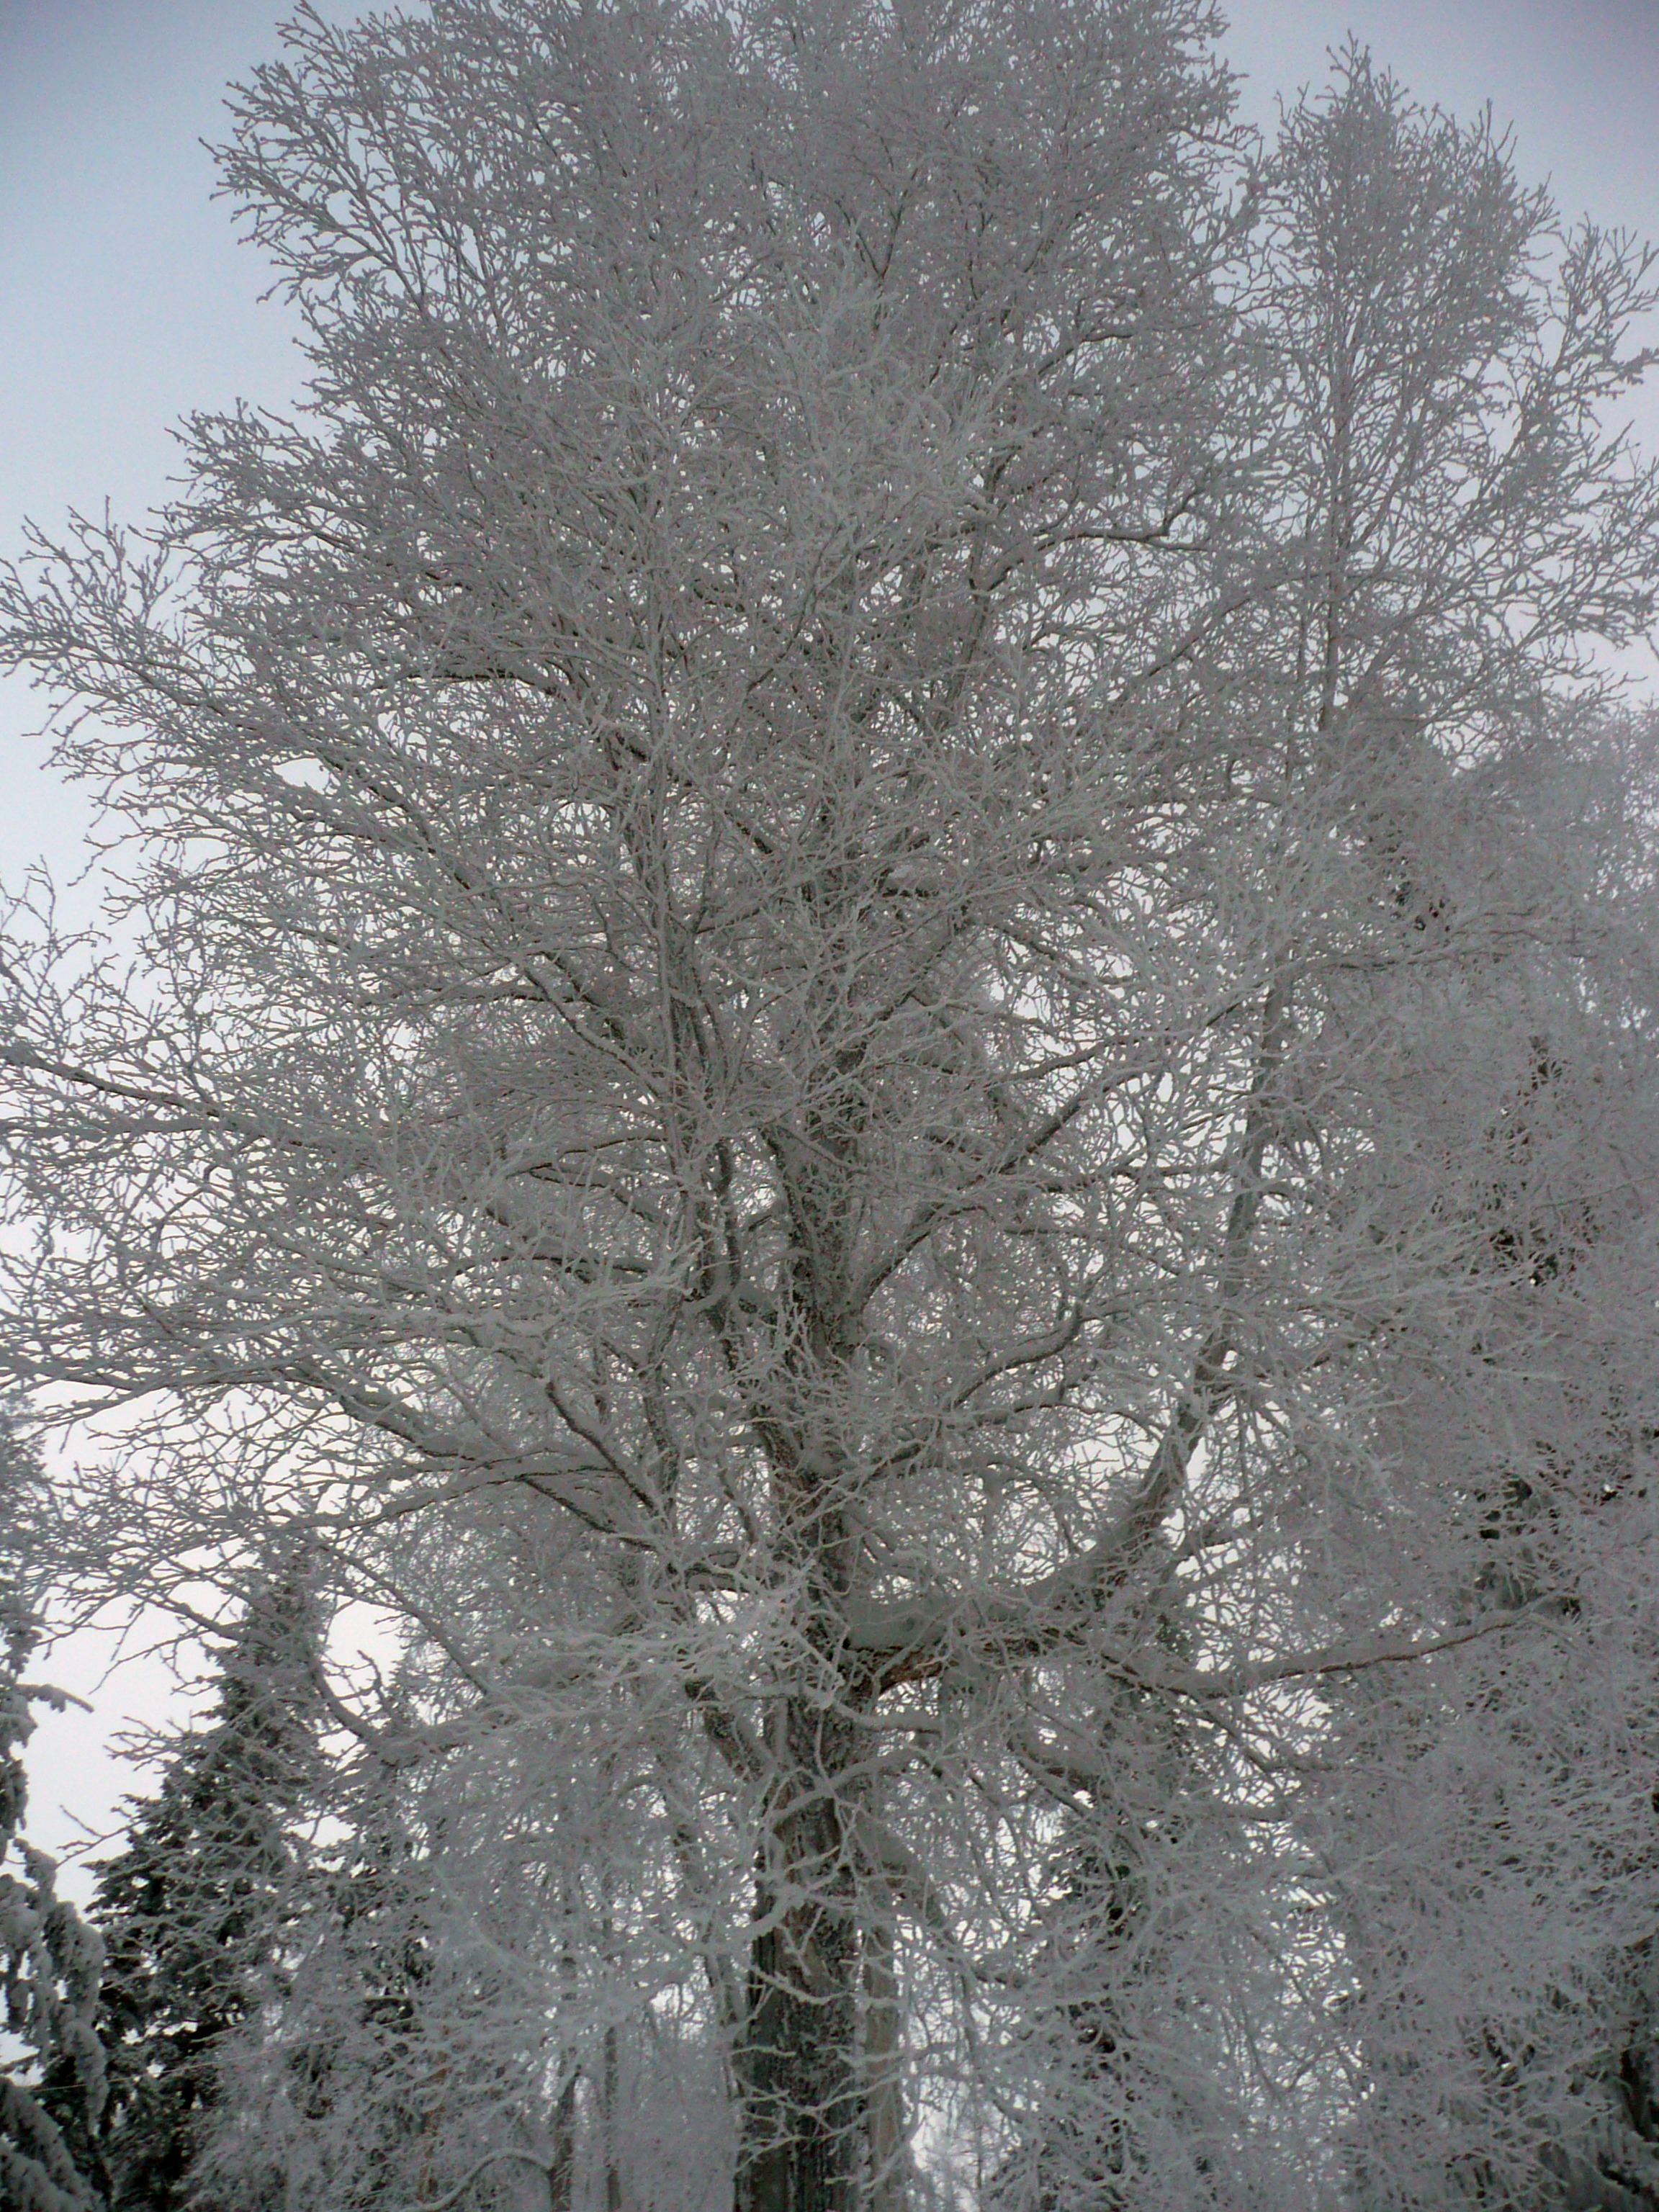
tree, nature, branch, snow, cold, winter, plant, frost, ice, weather, season, trees, spruce, winter magic, freezing, woody plant, land plant